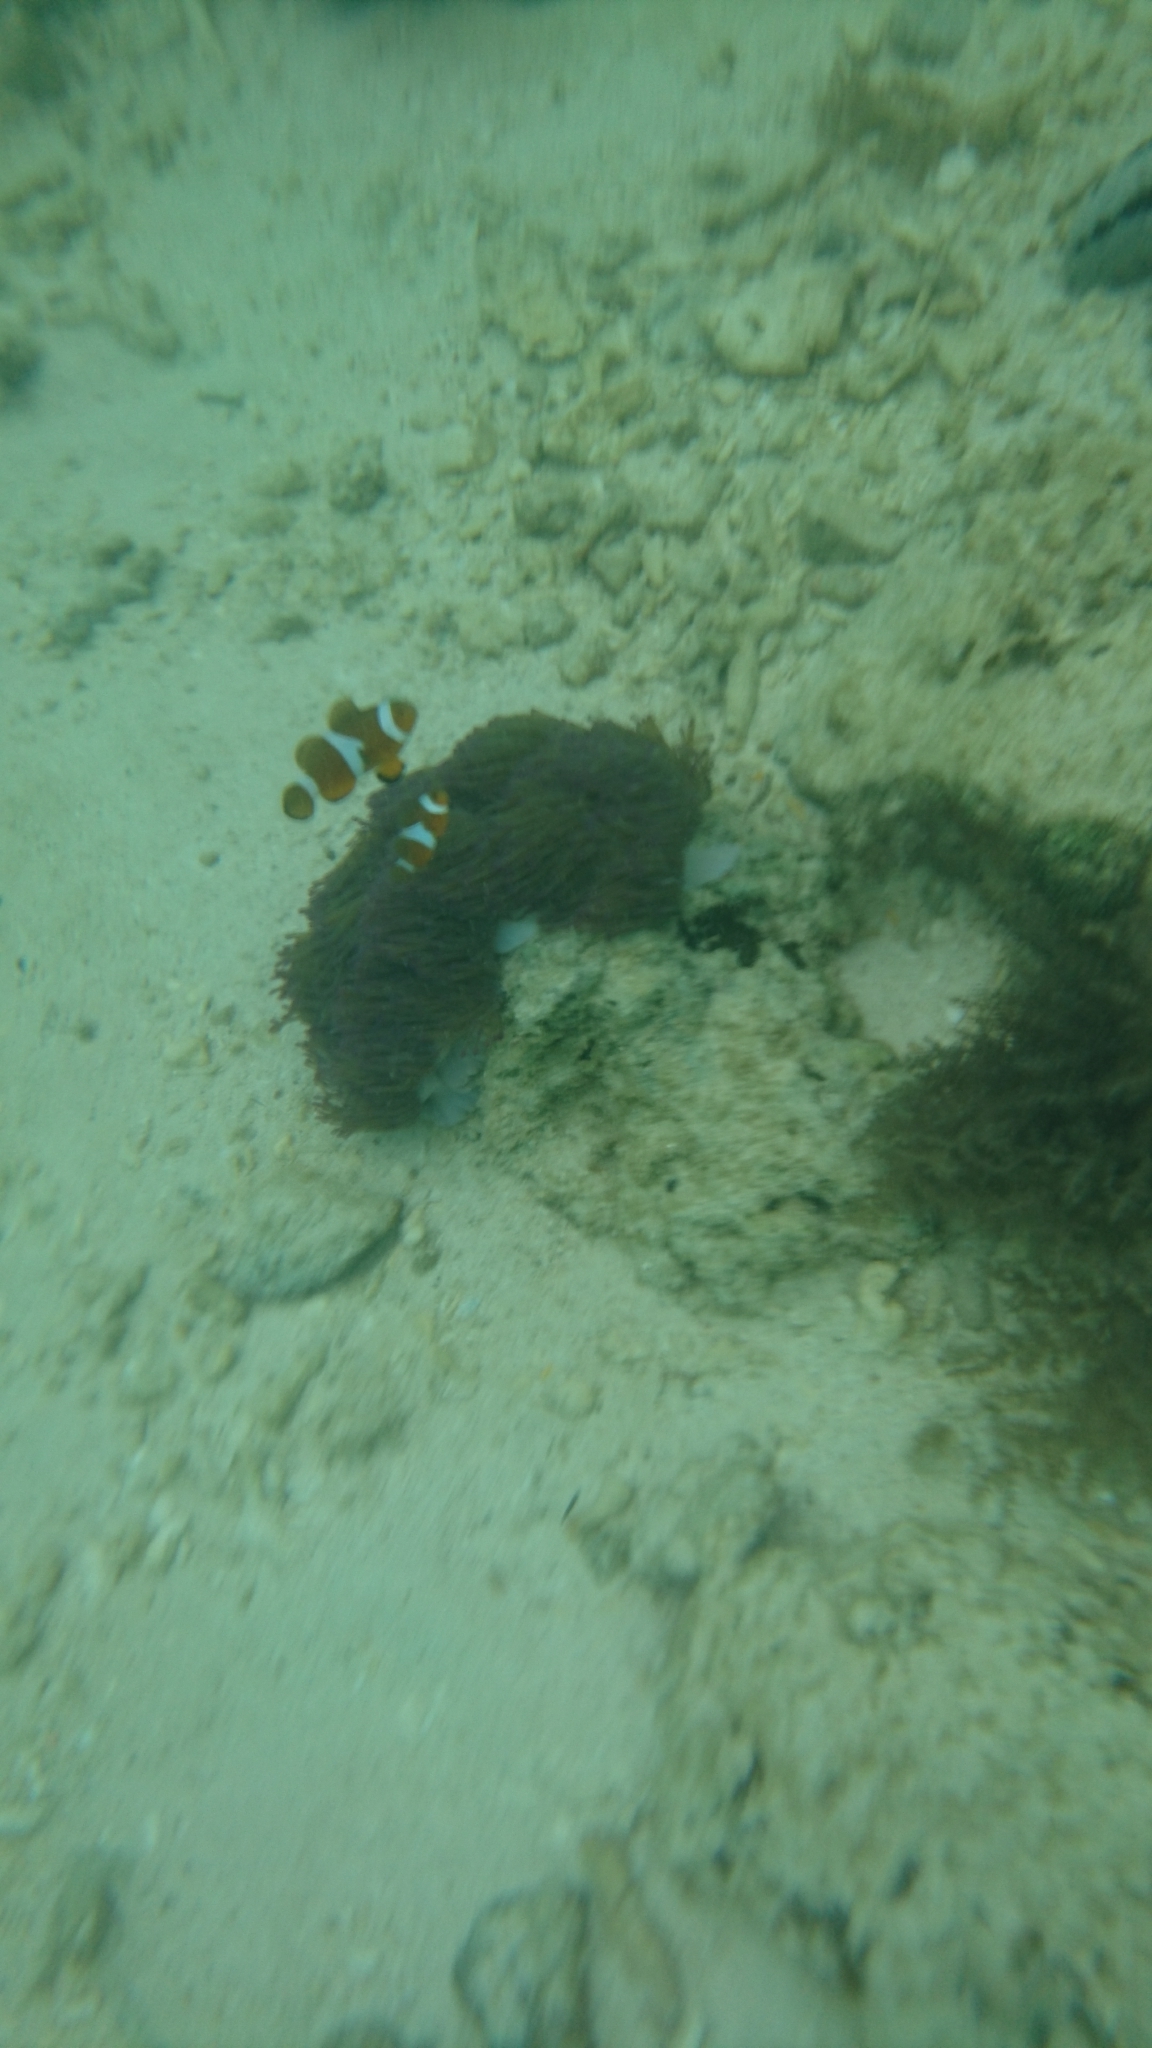
Amphiprion ocellaris (Ocellaris Anemonefish)